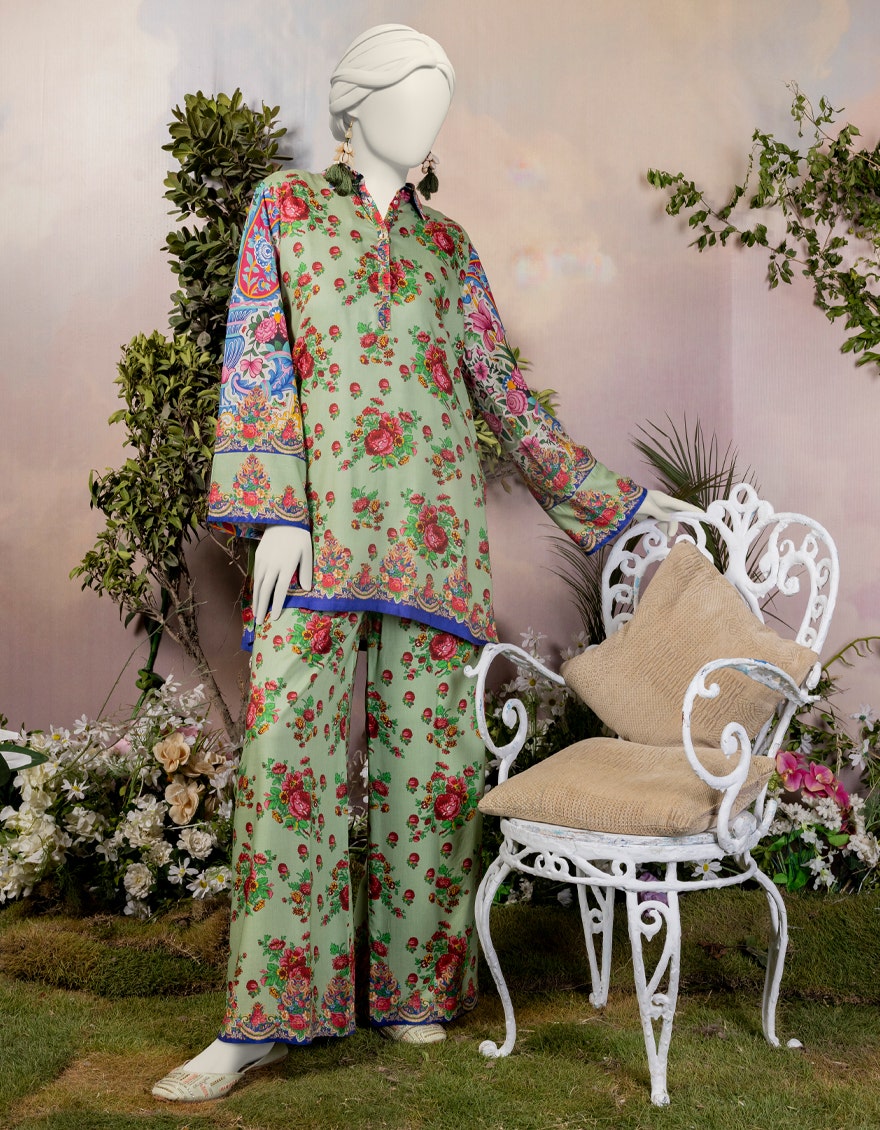
green multi floral pajamas pants